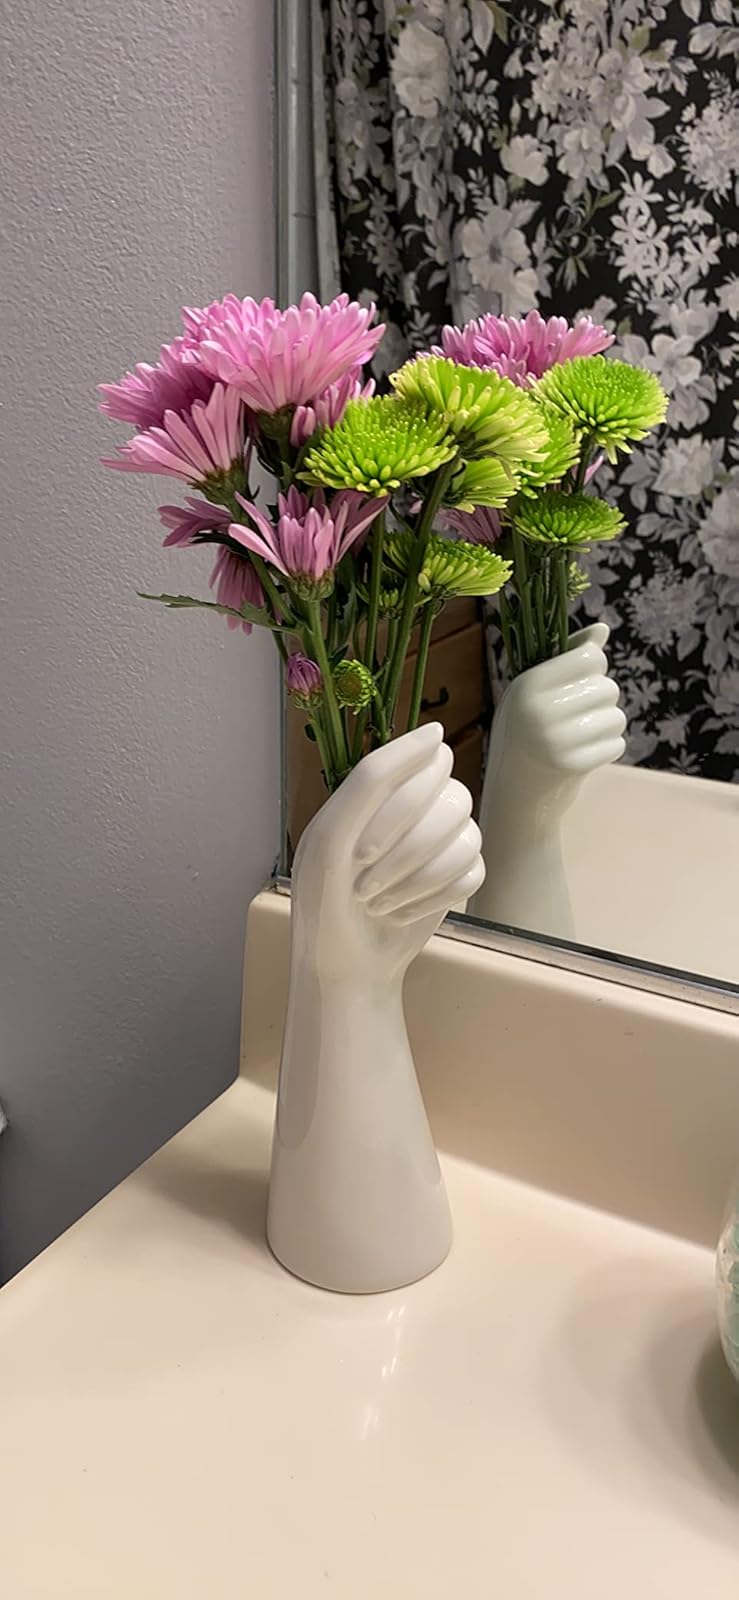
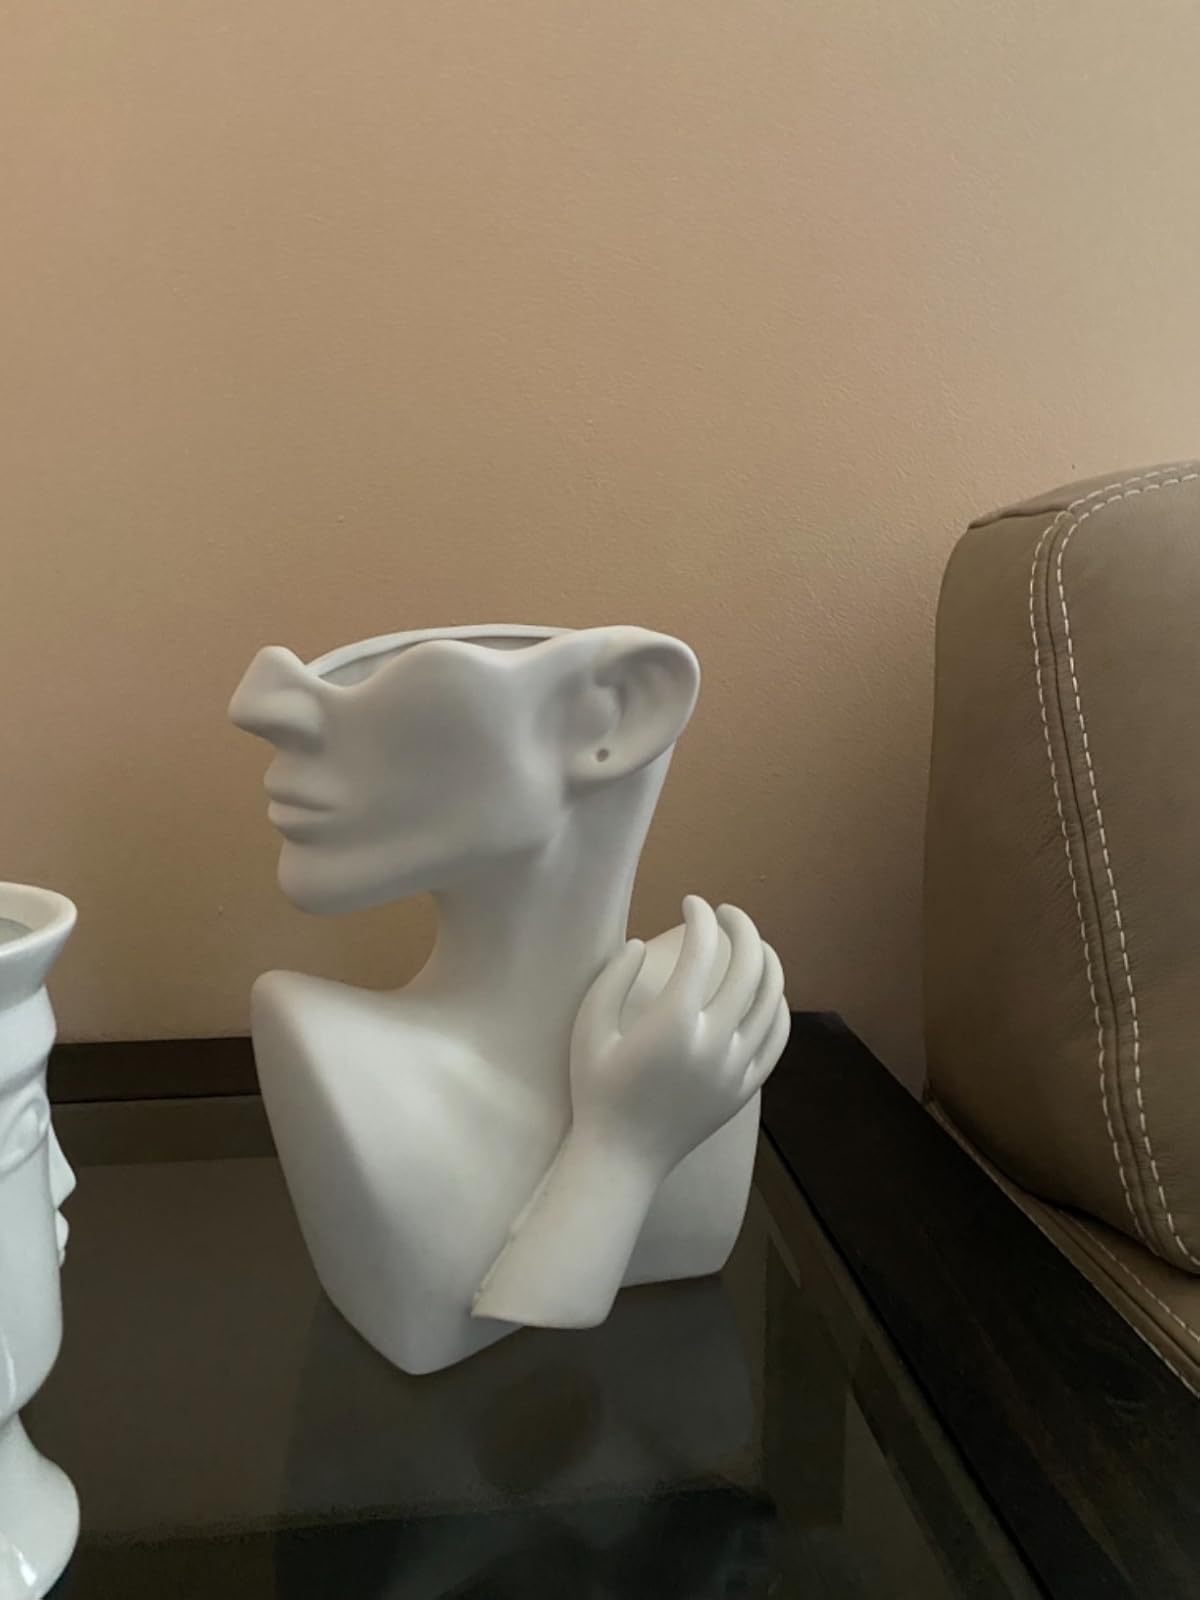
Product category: vase
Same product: no